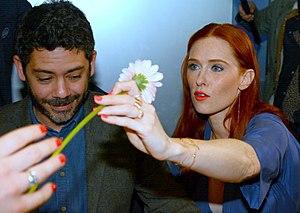
Manu Payet et Audrey Fleurot à l'ouverture du Printemps du cinéma à l'UGC La Défense
Manu Payet, né le 22 décembre 1975 à Saint-Denis sur l'île de La Réunion, est un humoriste, acteur, réalisateur, scénariste et animateur de radio et de télévision français.